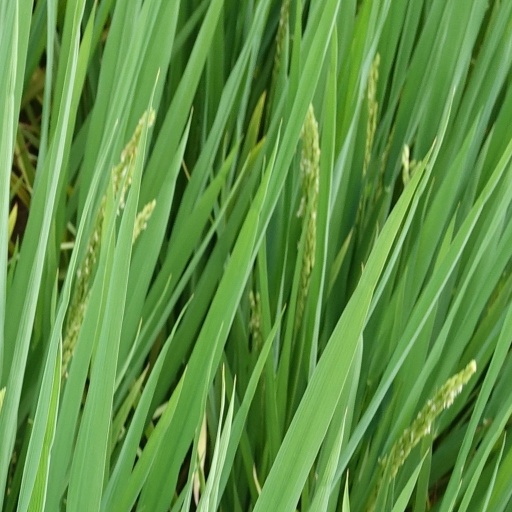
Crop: rice